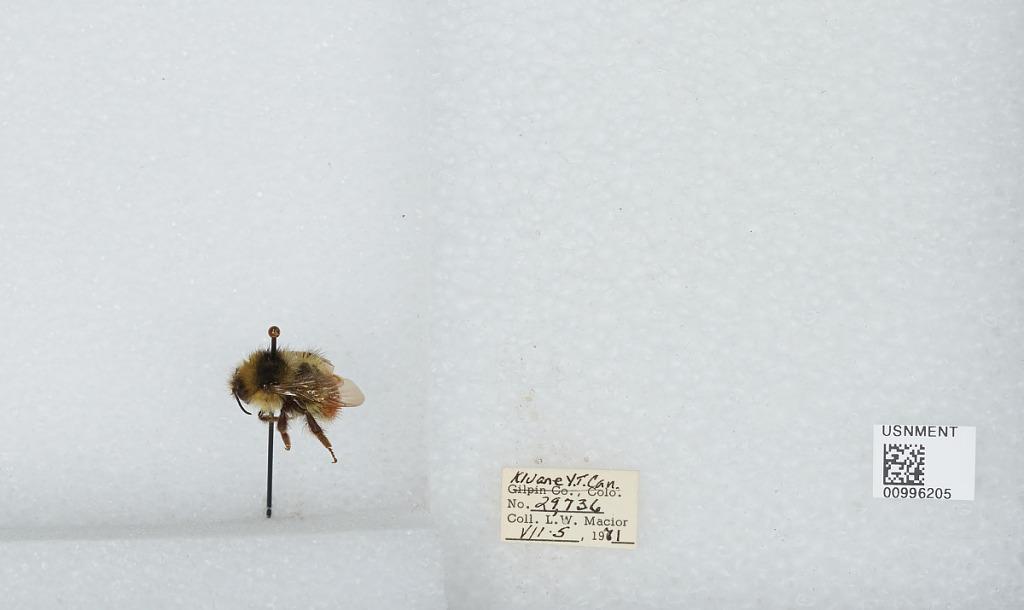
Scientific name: Bombus (Pyrobombus) flavifrons Cresson
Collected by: L. Macior
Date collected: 1971-7-5
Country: Canada
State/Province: Yukon Territory
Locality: Kluane
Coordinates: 60.75, -139.5